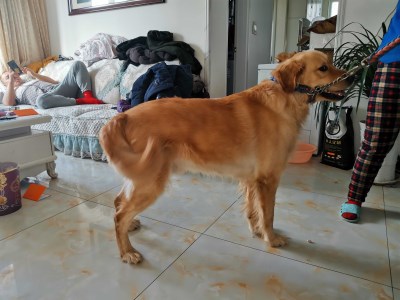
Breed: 5355-n000126-golden_retriever